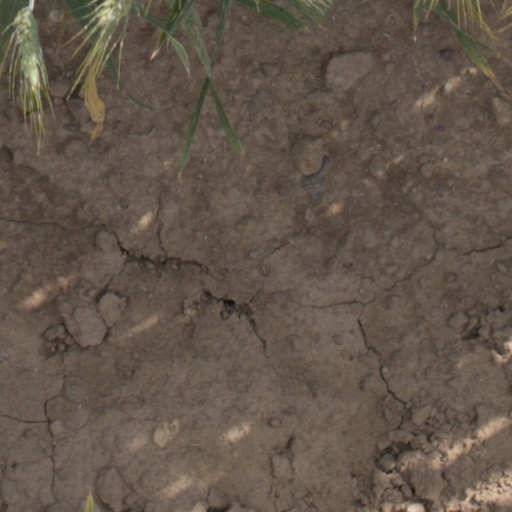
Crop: wheat